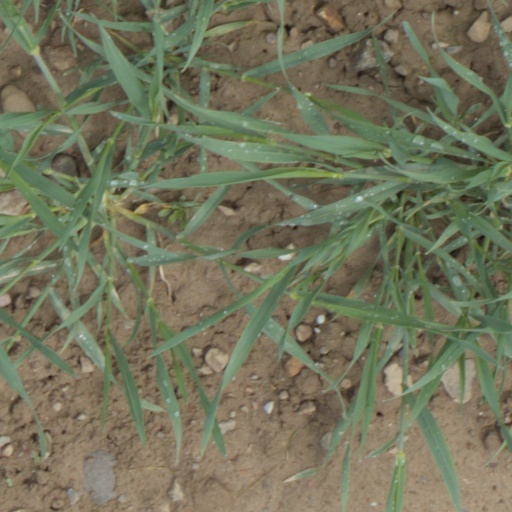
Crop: wheat